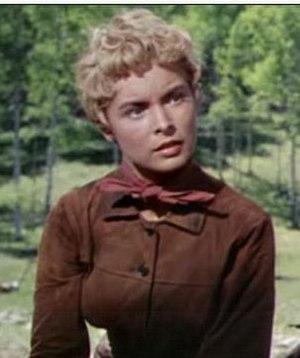
Janet Leigh [ˈd͡ʒænɪt liː], née Jeanette Helen Morrison le 6 juillet 1927 à Merced et morte le 3 octobre 2004 à Beverly Hills, est une actrice américaine. Elle est notamment connue pour son interprétation de Marion Crane dans le film Psychose d’Alfred Hitchcock.